Kasturi Balaji

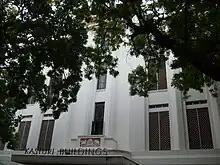
The Hindu office in Chennai, where Balaji is Editor

Balaji joined "The Hindu" in 1977 and till 1991, he was associated with newspaper and magazine production. He was instrumental in setting up an ink manufacturing plant.